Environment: real
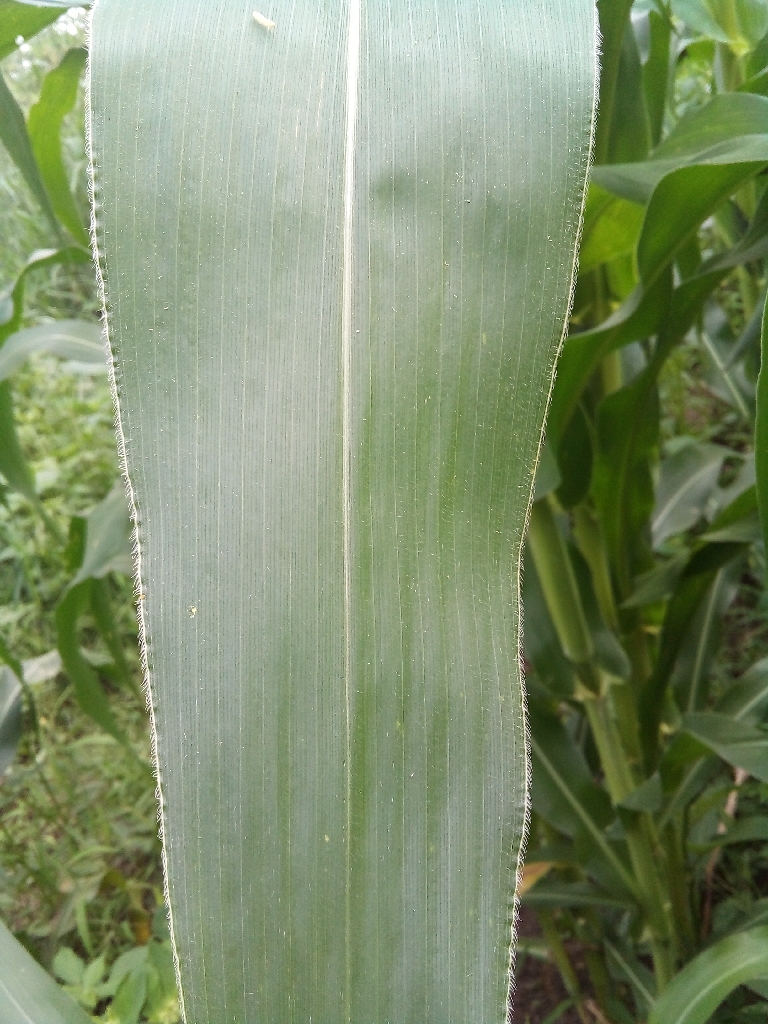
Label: healthy